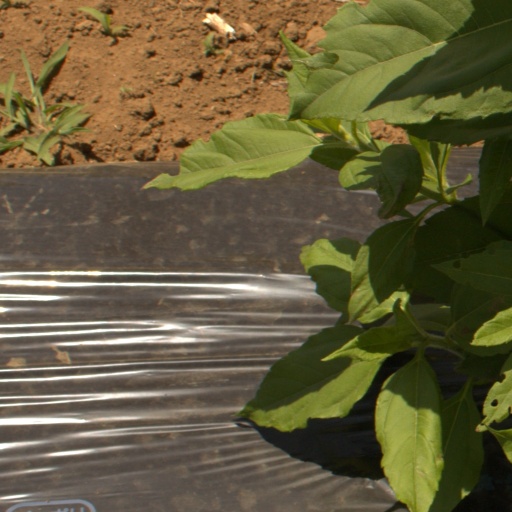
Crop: Jerusalem artichoke